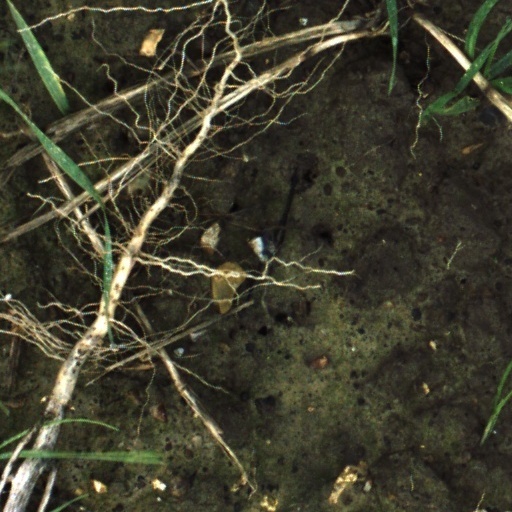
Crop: wheat